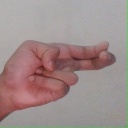
अक्षर: ह